Viennese Quartets (Mozart)

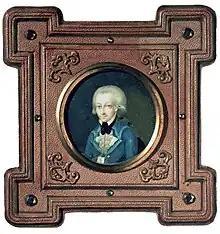
1773 miniature of Mozart

The six string quartets, K. 168–173, were composed by Wolfgang Amadeus Mozart in late 1773 in Vienna. These are popularly known as the Viennese Quartets. Mozart may have hoped to have them published at the time, but they were published only posthumously by Johann André in 1801 as Mozart's Op. 94.